Vinny Rottino

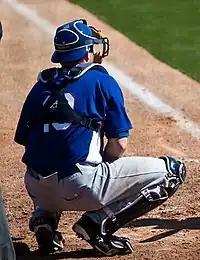
Rottino playing for Italy national team on March 3, , before World Baseball Classic

Rottino was the starting catcher for Team Italy in the 2009 World Baseball Classic.